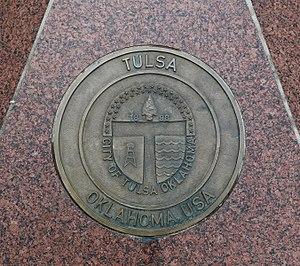
Tulsa est un jumelage de Celle au Nord d'Allemange. Placé sur une œuvre d'art avec les autres blasons de leurs jumelages. Noyé dans le granit poli apparenté à une pyramide de plusieurs polygone (voir photo d'aperçu)
Celle est une ville de Basse-Saxe (Allemagne), à 40 km au Nord-Est de Hanovre. Elle est connue dans la région pour son centre-ville pittoresque, son château et ses commerces et connue internationalement pour son haras national.
Tulsa est la deuxième plus grande ville de l'État de l'Oklahoma après Oklahoma City, aux États-Unis, et la 55ᵉ agglomération la plus peuplée du pays, avec 998 626 habitants selon les estimations du Bureau du recensement des Etats-Unis en juillet 2019. La population de la ville intra muros est de 401 190 personnes, soit 9284 de plus que lors du recensement officiel de 2010. Tulsa est la principale commune de sa métropole. La ville héberge le siège du comté de Tulsa, le comté le plus dense de l'Oklahoma, l'urbanisation étendant sa métropole sur les comtés voisins d'Osage, Rogers, et Wagoner.